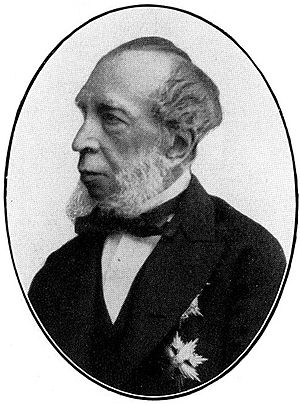
Alfred von Reumont
Alfred von Reumont var en tysk historiker.